Road space rationing in Beijing

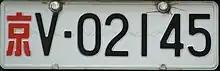
Military vehicles that have white license plates are not ruled by any of the policies.

On September 28, 2008, the Beijing Traffic Management Bureau issued a 'Notice on the Implementation of Traffic Management Measures', which stated that from October 11, 2008 to January 10, 2009, automobiles in Beijing city (inside the 5th Ring Road) shall cease going on public roads for one day per week by means of grouping by the end number of the license plates of automobiles: from Monday to Friday, automobiles with end numbers 1 or 6, 2 or 7, 3 or 8, 4 or 9, 5 or 0 respectively would cease going on public road space. License plates ending with English letters are categorized as 0. The automobiles that are not allowed on public road space during a weekday are not allowed to be inside the 5th ring road (inclusive) from 07:00 to 20:00 Beijing time. If the policy is violated, car owners would be fined ¥200. For every three months, the automobiles that could not go on public road space for a certain weekday would rotate.